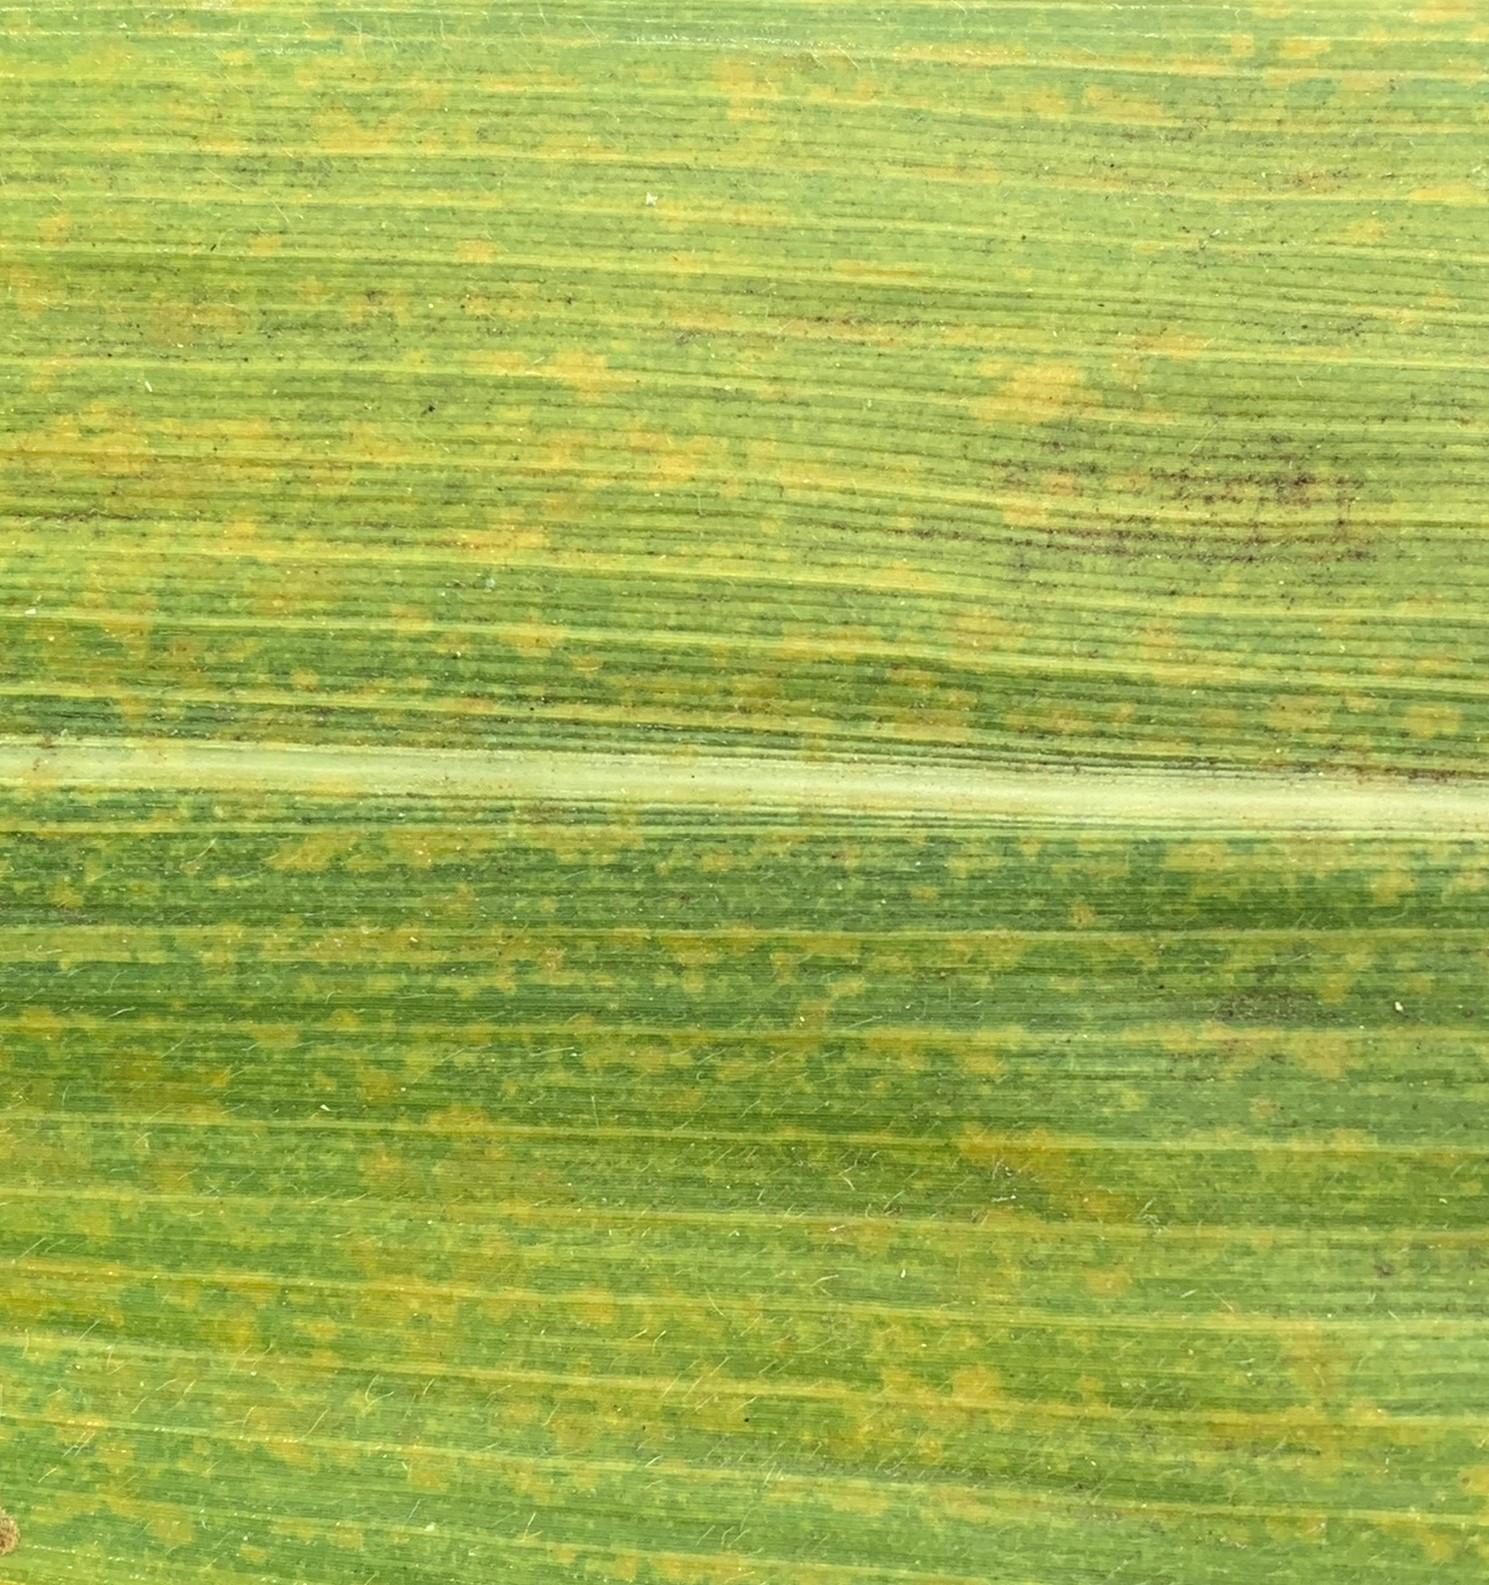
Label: MLN